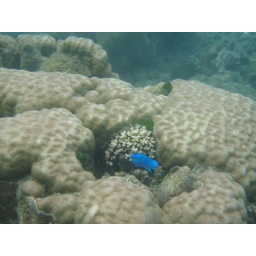
Tropical fish in the water at Visale, Guadalcanal